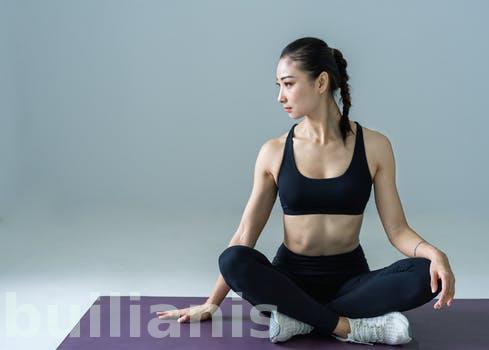
Label: Watermark